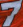
Number: 7